Risto Mejide

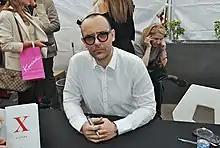
Risto Mejide in 2016

Risto Mejide Roldán (born 29 November 1974 in Barcelona; born Ricardo Mejide Roldán), is a Spanish publicist, author, music producer, talent show judge, TV presenter and songwriter, best known as a judge on the television talent shows "Operación Triunfo", "Tú sí que vales", "Got Talent España", "Factor X" and "Top Star. ¿Cuánto vale tu voz?", all five of them aired on Telecinco.